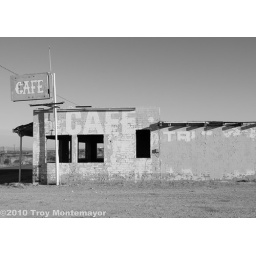
The windows and neon tubes are missing from a cafe and its sign in Yucca, Arizona along Route 66.